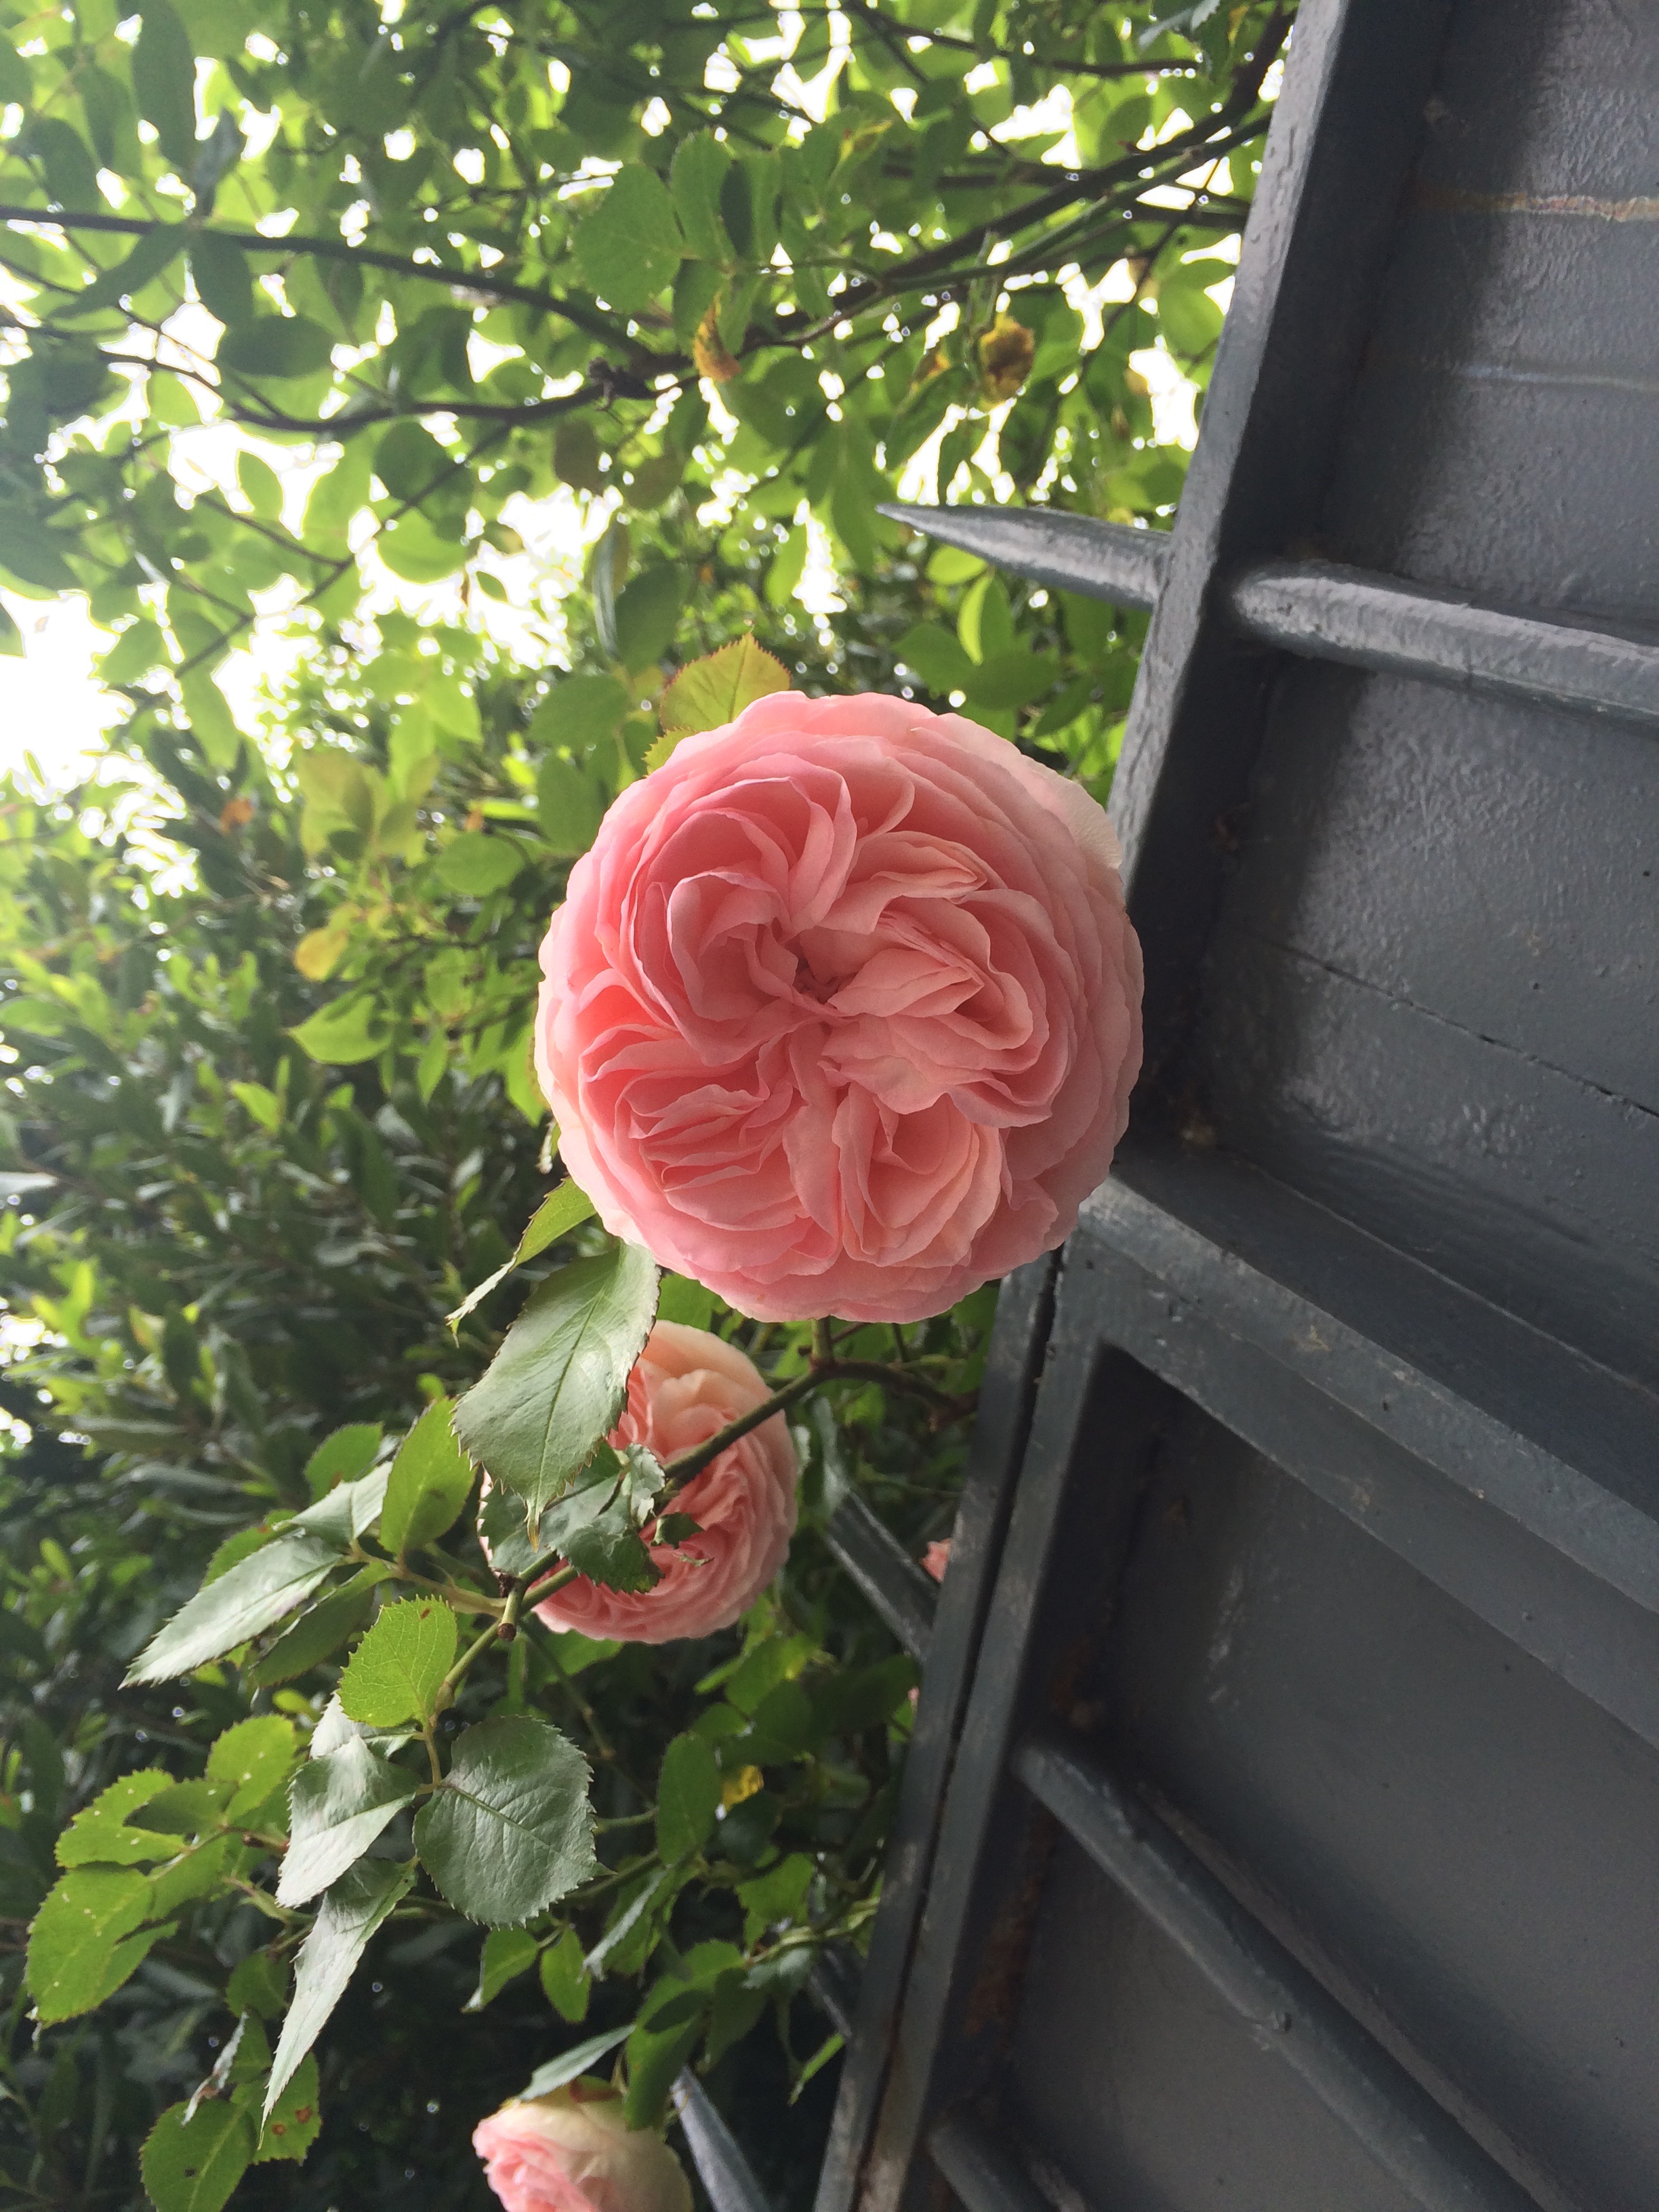
plant, flower, rose, botany, flora, floristry, flowering plant, garden roses, rose family, floral design, land plant, flower arranging